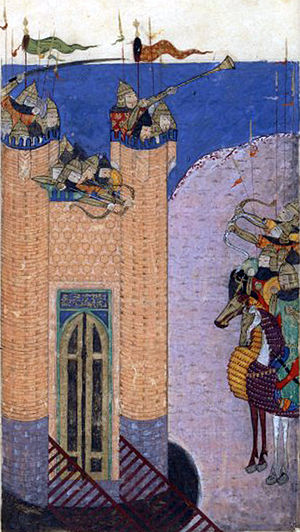
Assasinerne
Belejringen af Alamut, 1256, hvor mongolske tropper indtog borgen, hvilket var med til at svække sekten drastisk.
Assasinerne var en yderligtgående shiitisk sekt i det gamle Persien, som blev stiftet i 1090 af Hassan-i Sabbah og endte i 1270 efter mongolernes hærgen. Levnet efter assasinerne er trosretningen nizari ismailisme inden for islam.